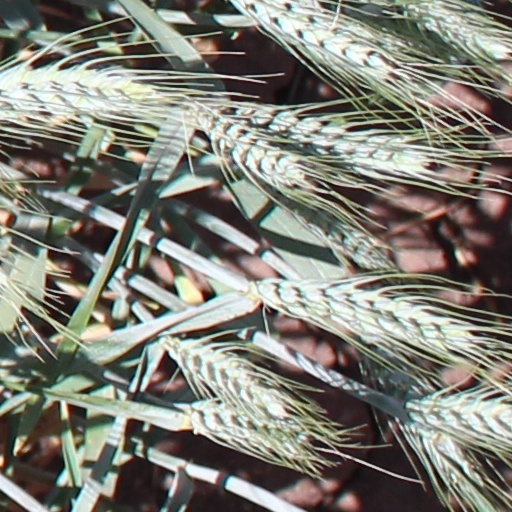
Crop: wheat